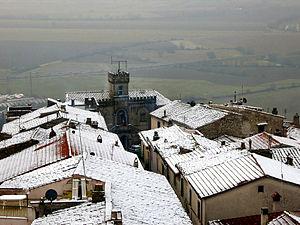
Stimigliano est une commune italienne de la province de Rieti dans la région Latium en Italie.